So Evil My Love

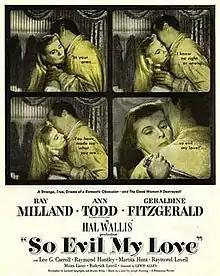
Theatrical release poster

So Evil My Love is a 1948 British and American Gothic psychological thriller film directed by Lewis Allen and starring Ray Milland, Ann Todd and Geraldine Fitzgerald.